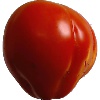
Label: Tomato 1